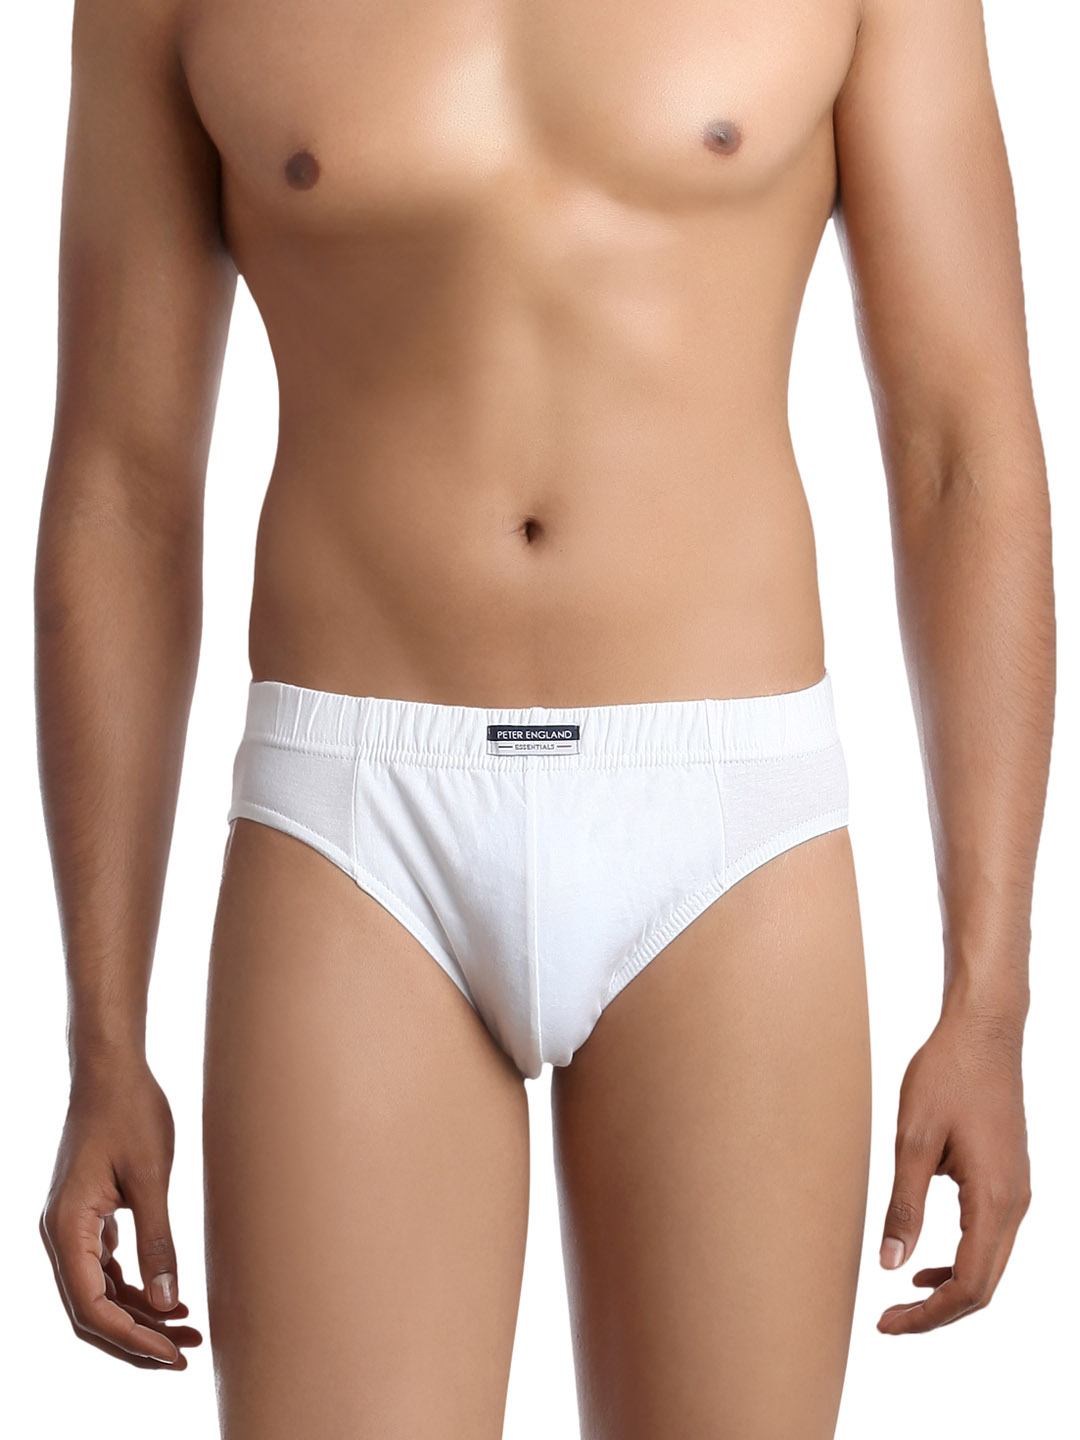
Peter England Men Essentials White Brief
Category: Apparel / Innerwear / Briefs
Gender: Men
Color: White
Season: Summer 2016
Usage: Casual